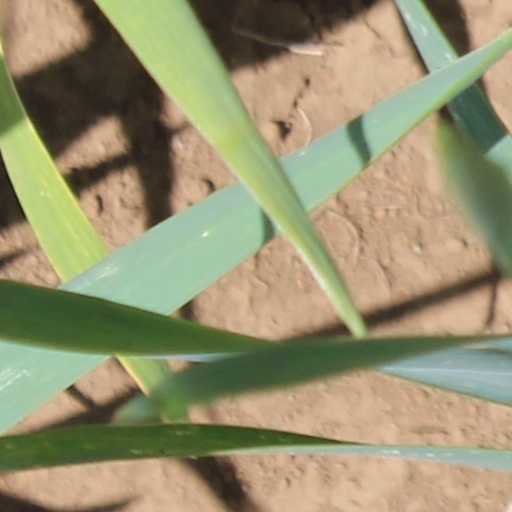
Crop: wheat